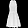
Label: Dress